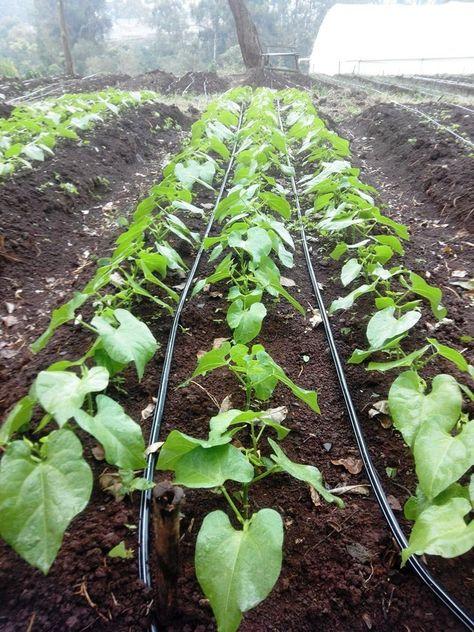
Miti na vichaka vyenye majani yenye rangi ya kijani kibichi, shamba lenye vitaru vyenye miche iliyopandwa katika mistari iliyonyooka huku mabomba meusi yakipita katikati kwa ajili ya umwagiliaji.